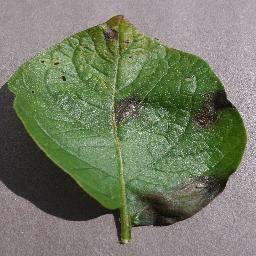
Label: Potato___Late_blight